Manny Corpas

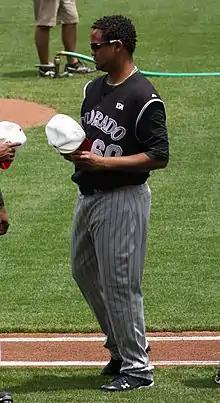
Corpas with the Colorado Rockies

Manuel Corpas (born December 3, 1982) is a Panamanian professional baseball field manager for the Monterey Amberjacks of the Pecos League. He was previously a pitcher in Major League Baseball (MLB) for the Colorado Rockies and Chicago Cubs.